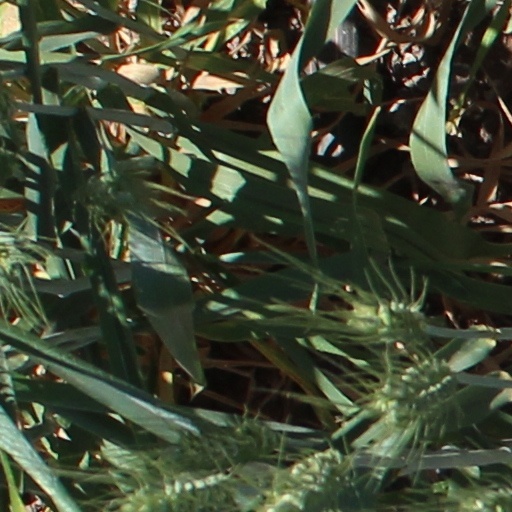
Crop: wheat